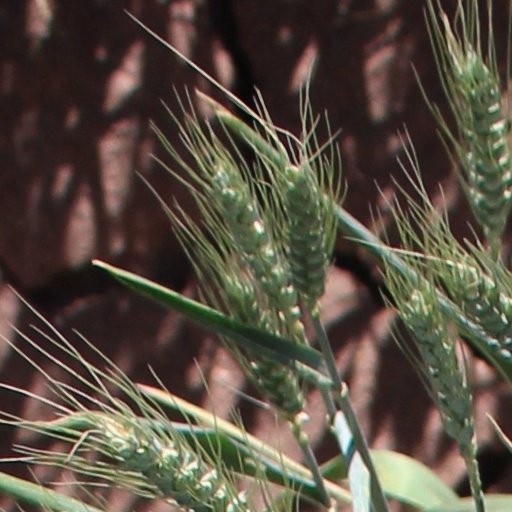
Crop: wheat